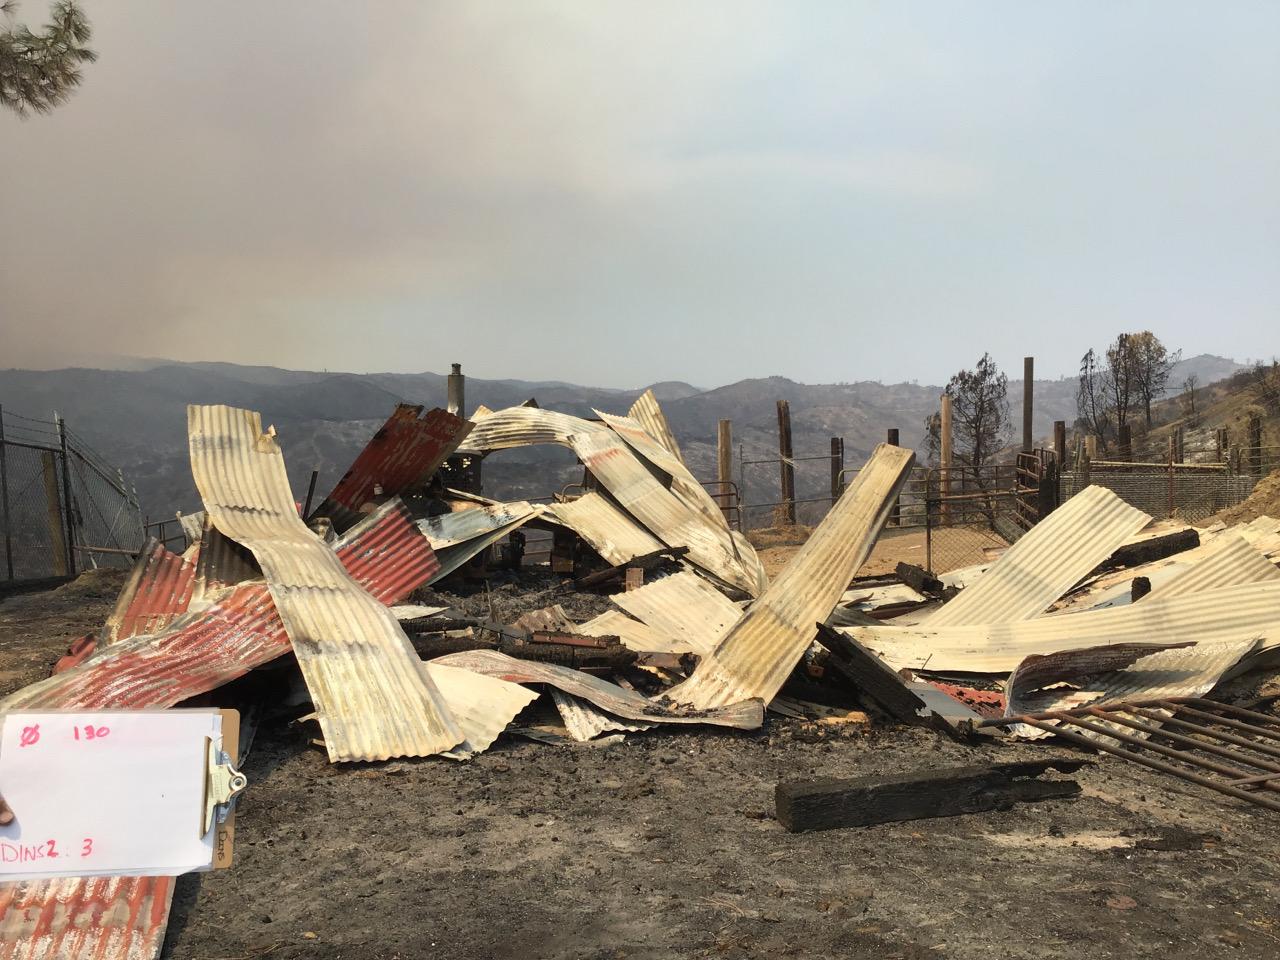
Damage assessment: destroyed